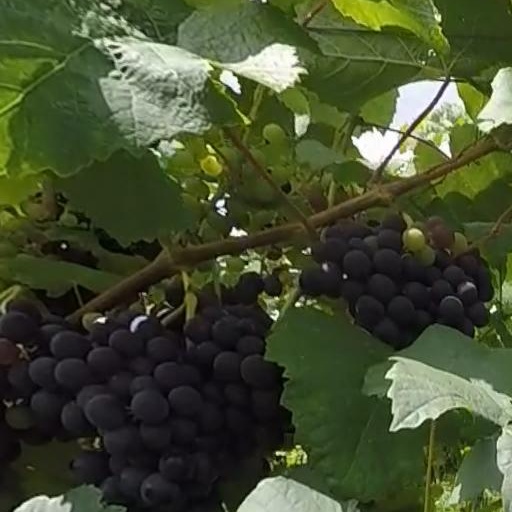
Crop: grape